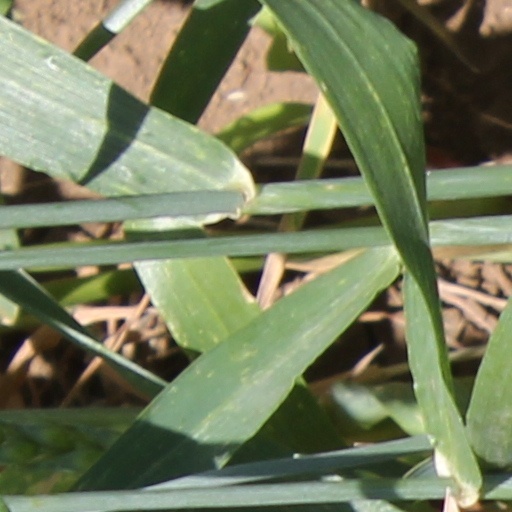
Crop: wheat